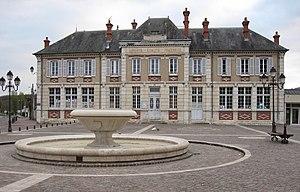
L'école des filles, place de l'église. (Souppes-s-Loing, département de la Seine-et-Marne, région Île-de-France).
Souppes-sur-Loing est une commune française située dans le département de Seine-et-Marne en région Île-de-France.